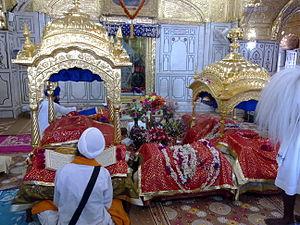
Les cinq Takhts, sont les cinq « trônes » du sikhisme. Soit les cinq principaux gurdwara après le Temple d'Or d'Amritsar. Les Jathedars de chacun de ces takhts font partie des personnes les plus respectées dans la communauté sikh.
Nanded est la ville sur la rive gauche de la rivière Godavari, dans l'état du Maharashtra, en Inde, à environ 600 km à l'est de Mumbai.